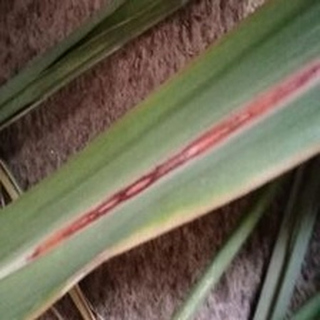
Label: sugarcane_red_rot